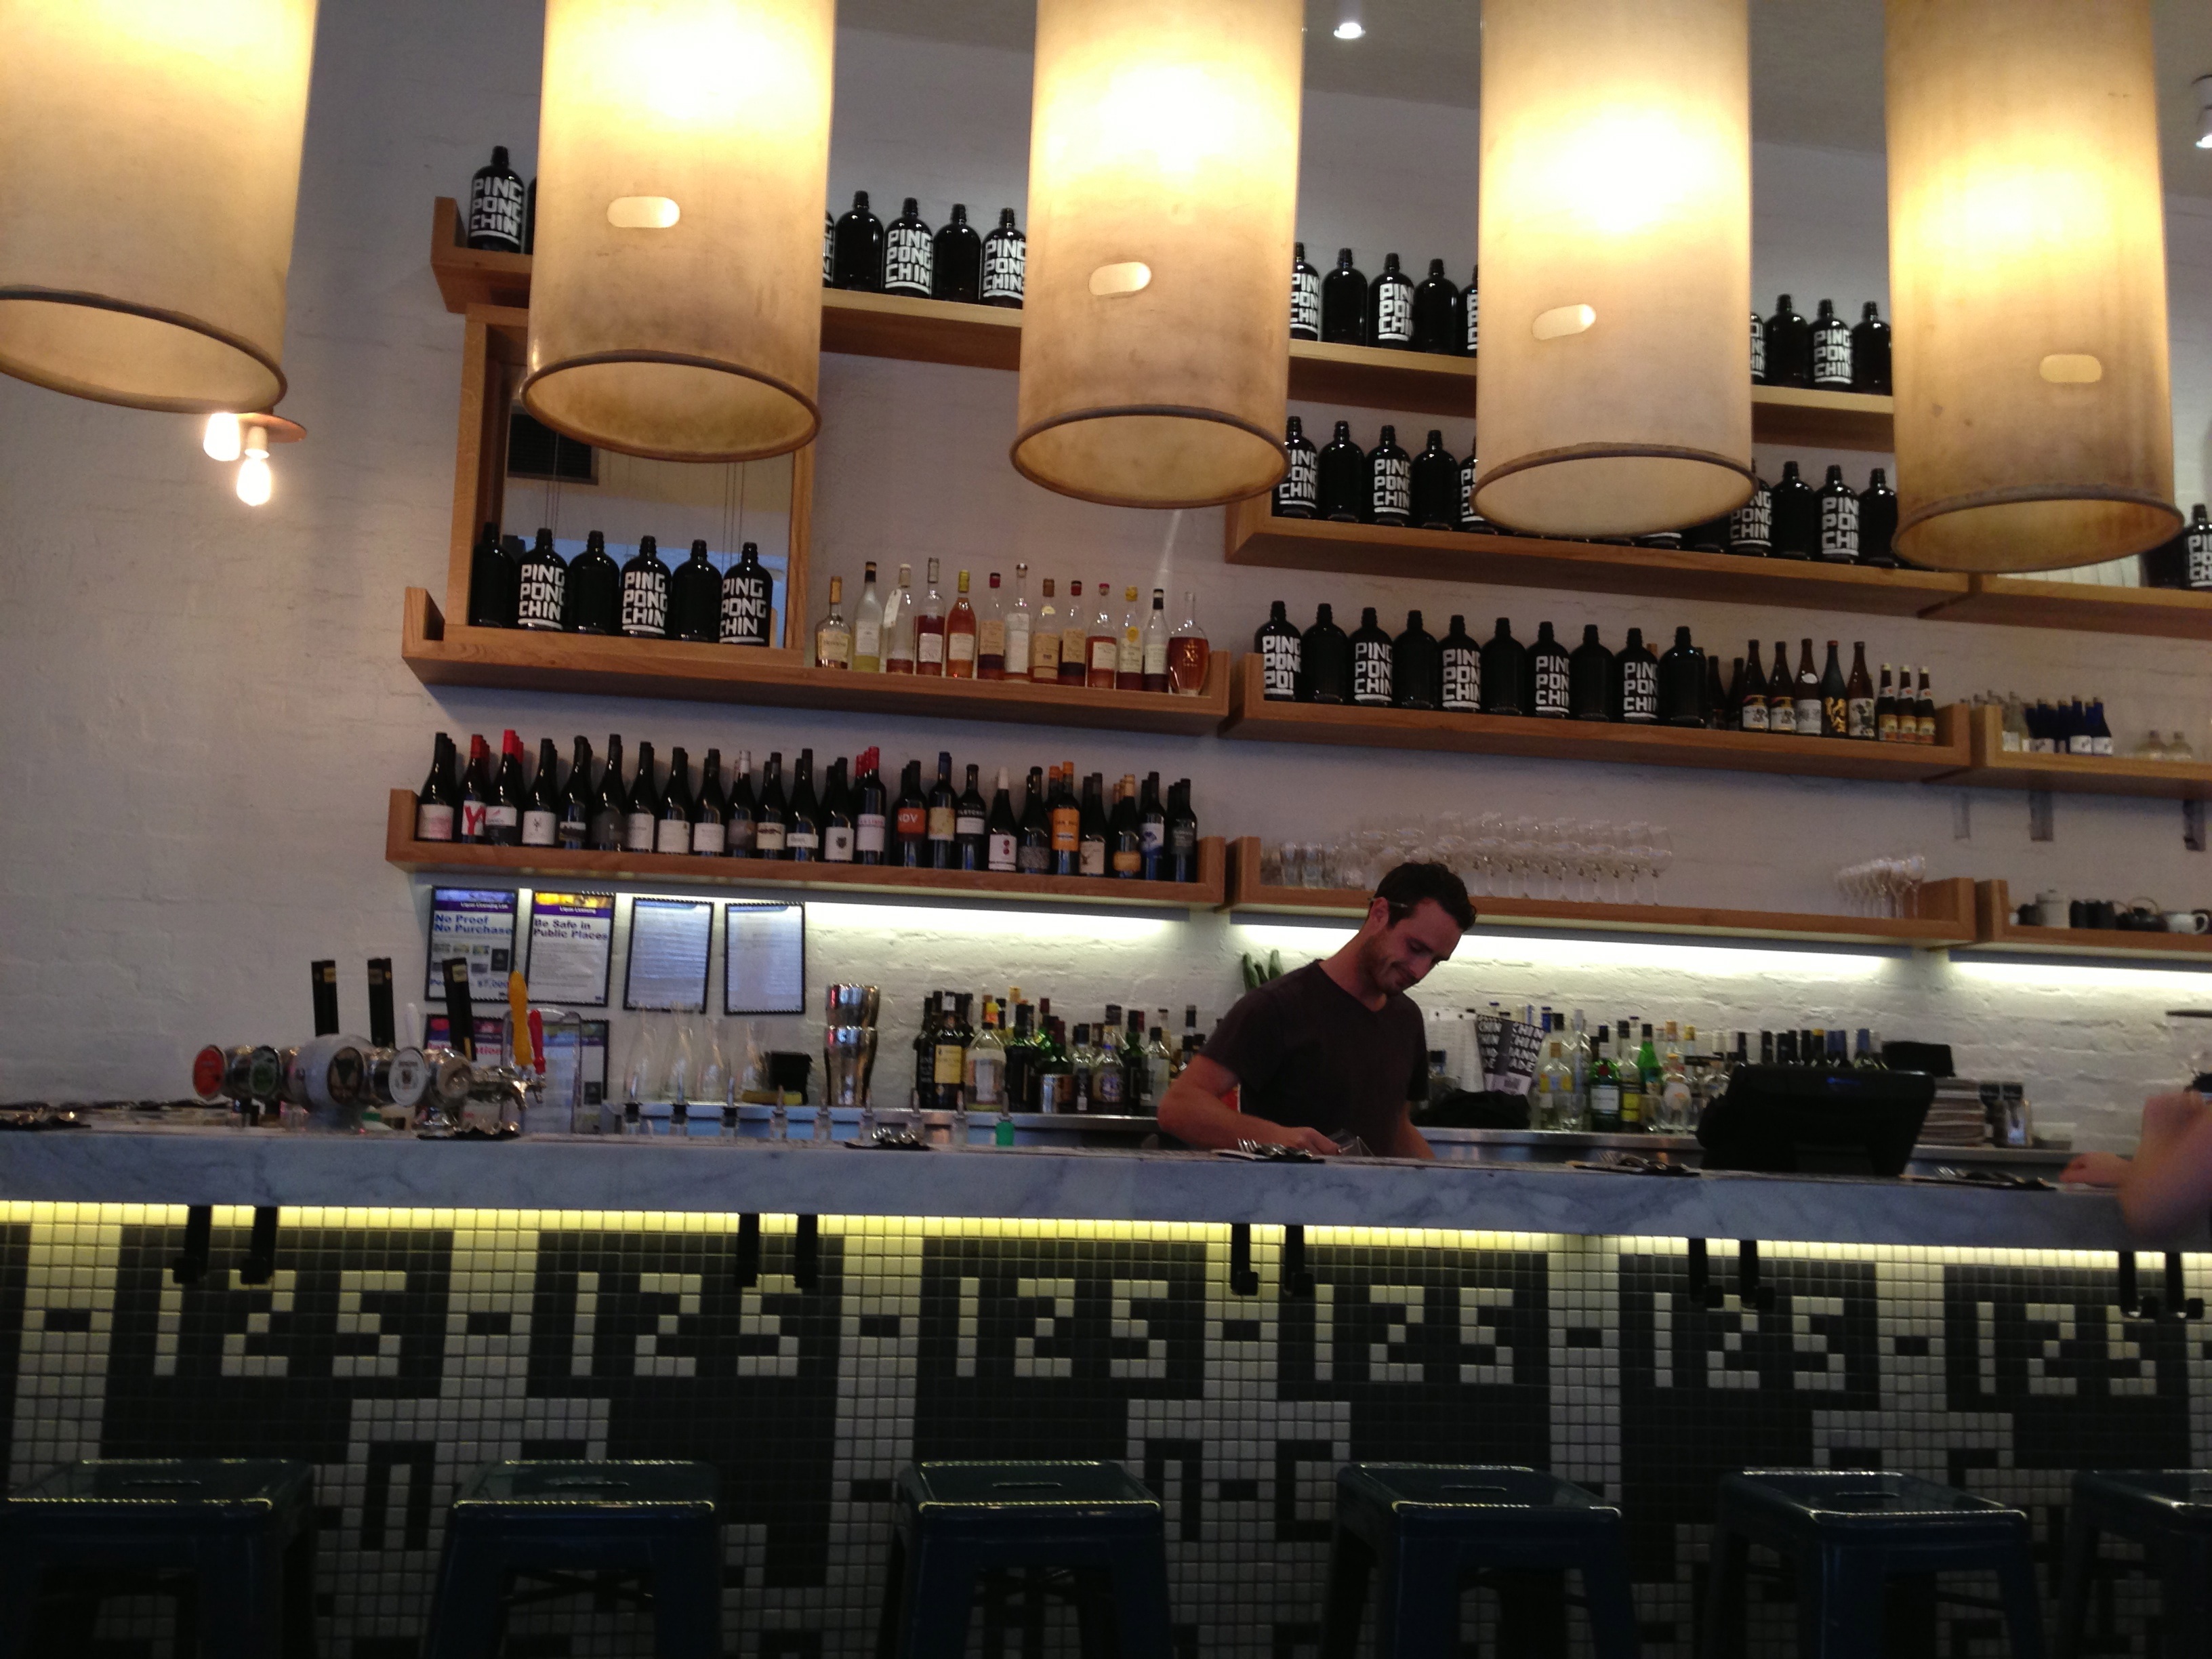
cafe, auditorium, restaurant, bar, liquor, style